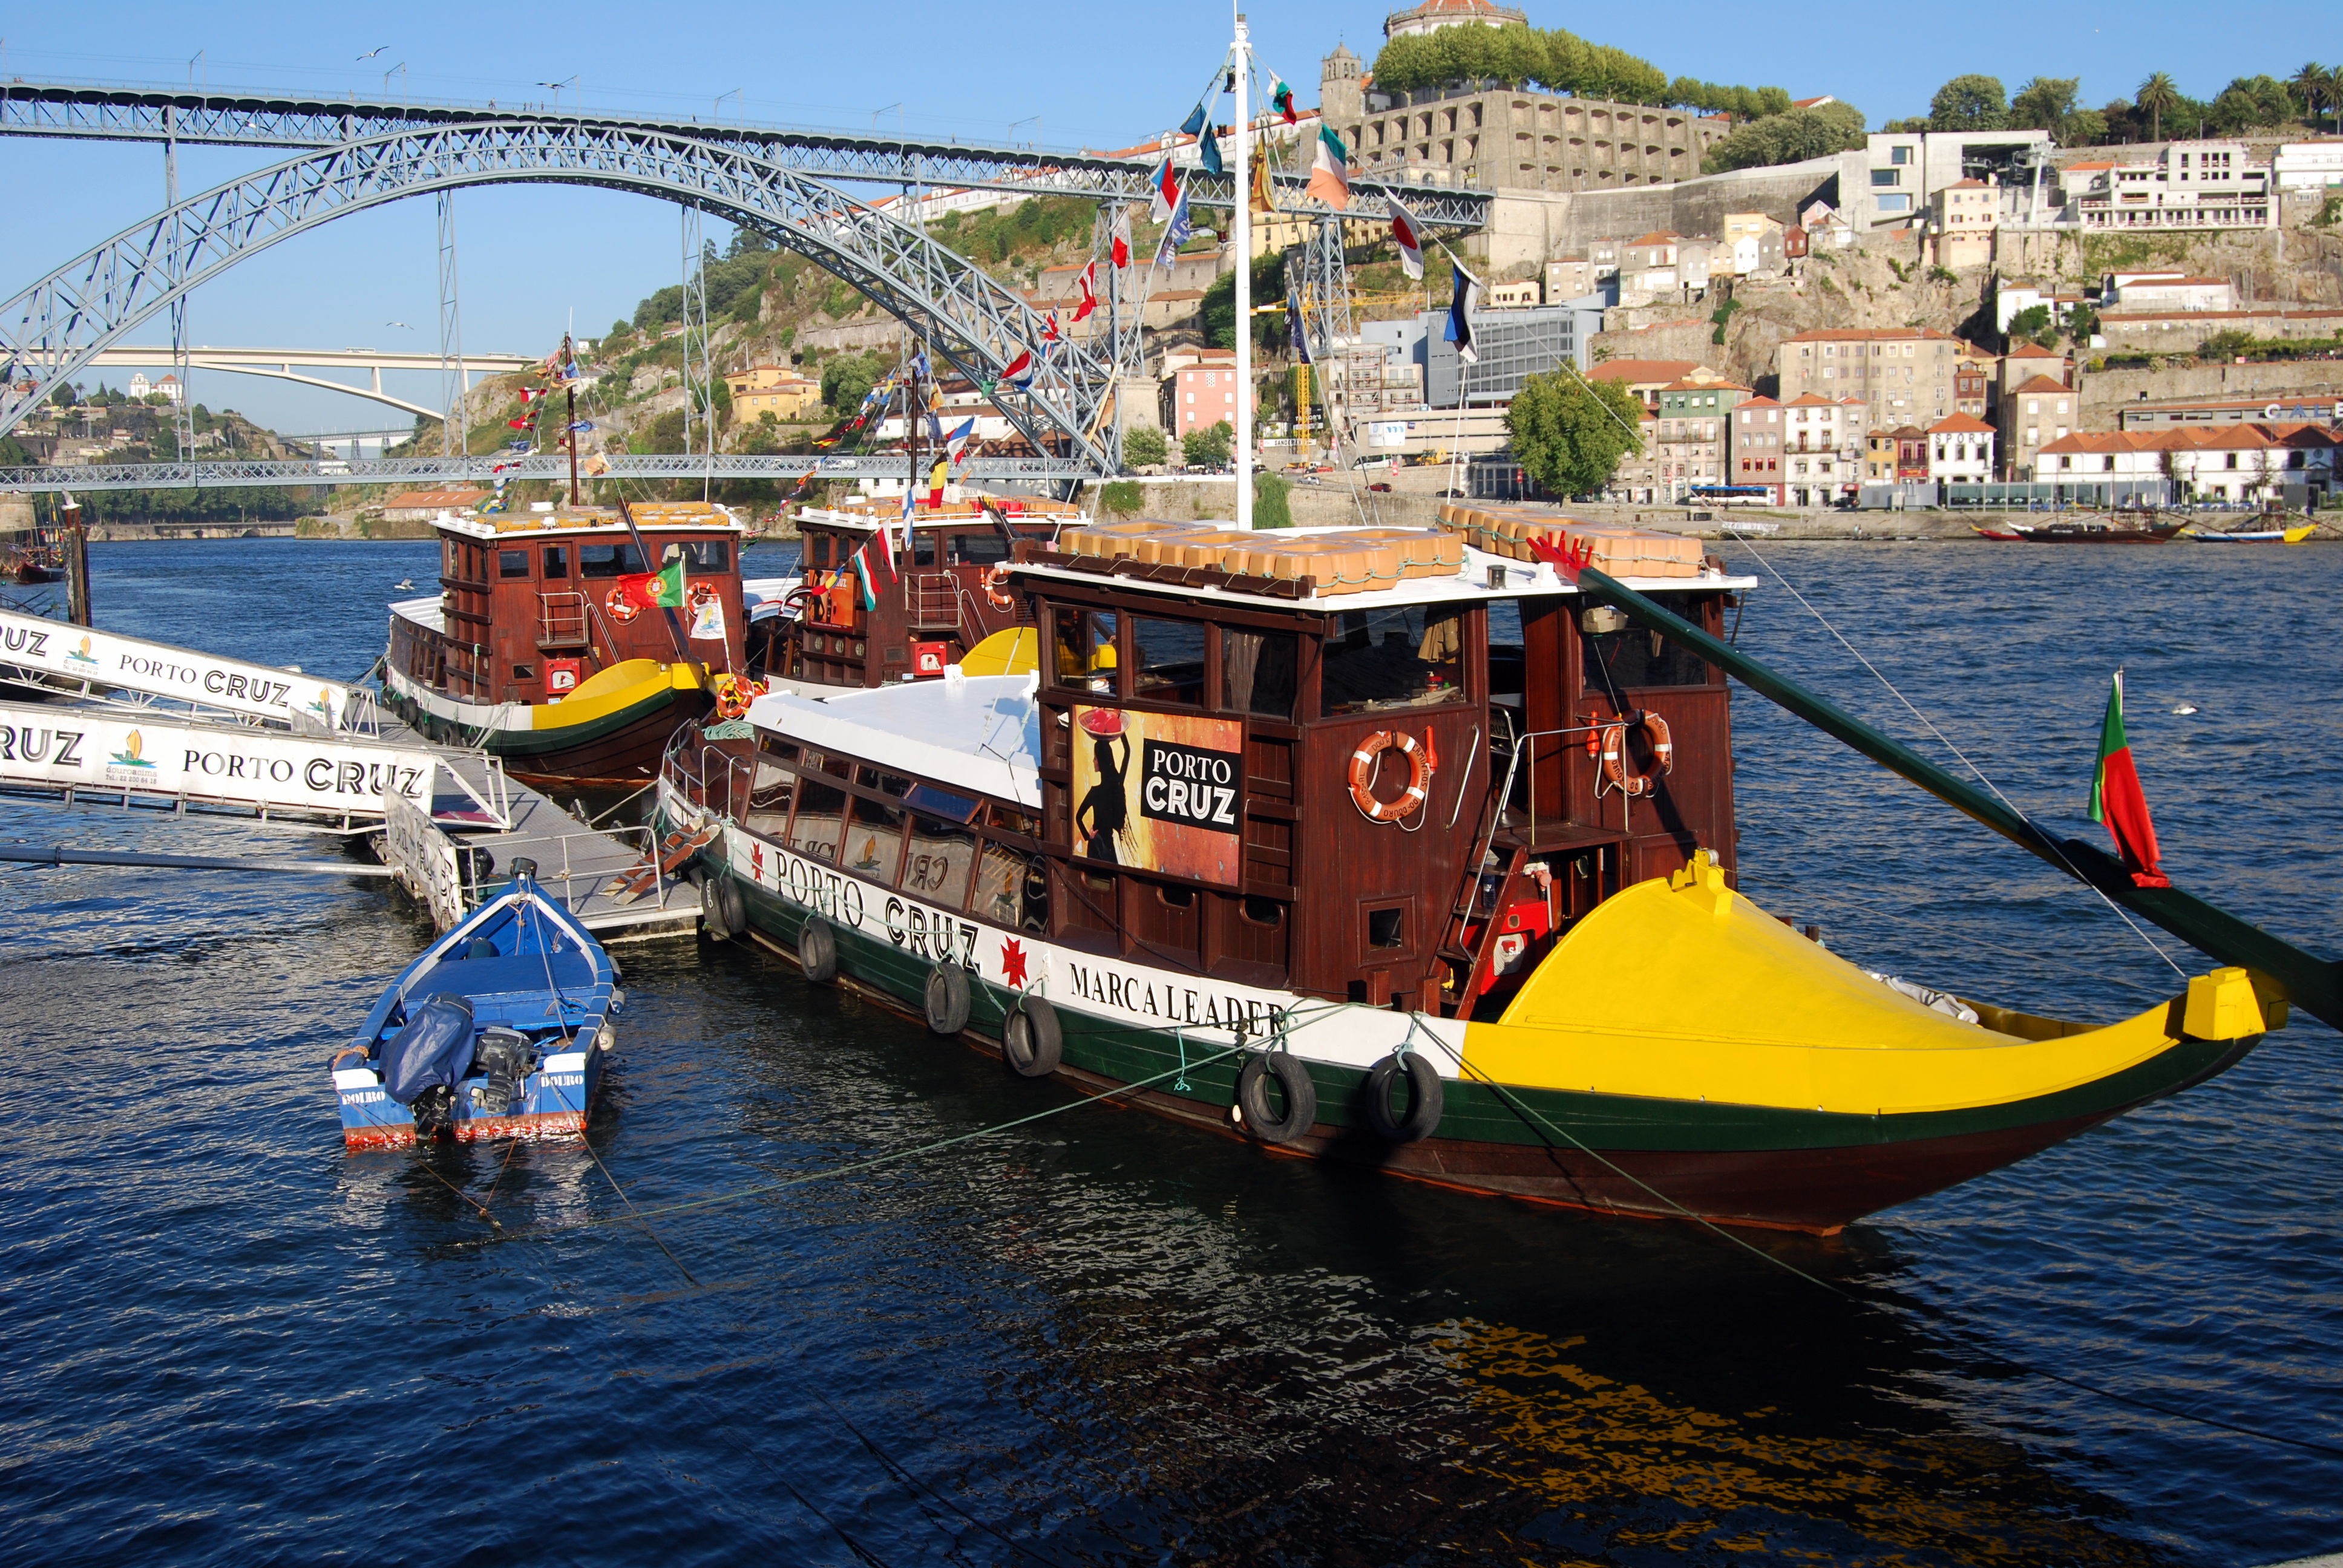
sea, coast, boat, river, ship, vehicle, harbor, waterway, ferry, boating, portugal, duero, watercraft, raft, oporto, fishing vessel, iron bridge